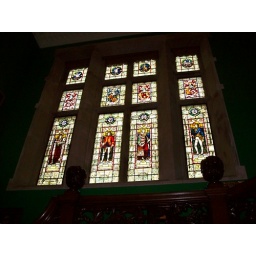
The stained glass window in Carbisdale.